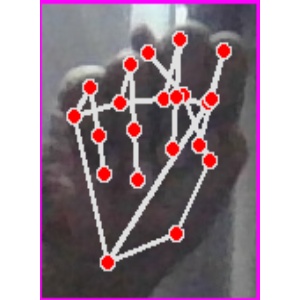
अक्षर: न